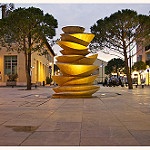
Scene: Outdoor